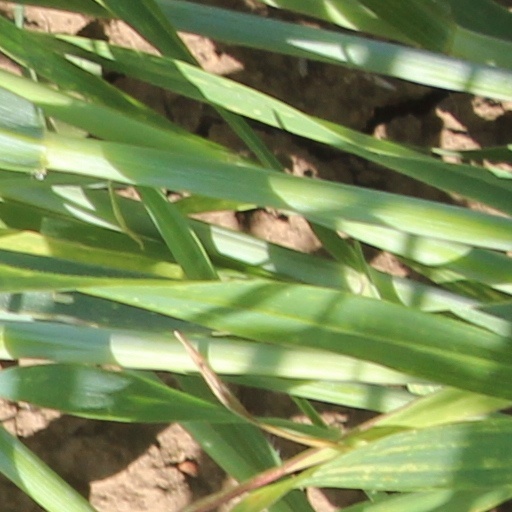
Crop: wheat